Byzantine music

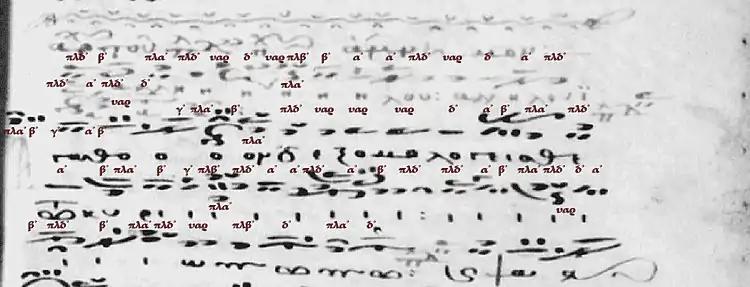
Psalm 91:2–3 ᾿Αγαθὸν τὸ ἐξομολογεῖσθαι τῷ κυρίῳ καὶ ψάλλειν τῷ ὀνόματί σου with the alleluiaria in (allelouia refrains written in red ink before the echos plagios section) in a kontakarion about 1300 (F-Pn fonds grec, Ms. 397, f.43r)

There was obviously also an interest in the representative aspect of those ceremonies at the Hagia Sophia of Constantinople. Today, it is still documented by seven Slavic kondakar's: